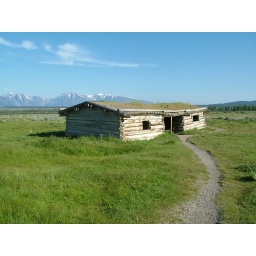
Cunningham Cabin under the blue sky